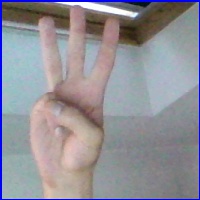
Letra: W